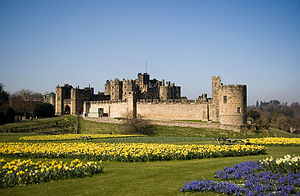
Alnwick Castle
Alnwick Castle.
Alnwick Castle er et slot i Alnwick i det engelske county Northumberland. Det er sæde for hertugen af Northumberland, og blev bygget efter den normanniske erobring af England. Siden er det blevet renoveret, udbygget og forbedret flere gange. Det er en Grade I listed building og i 2012 besøgte mere end 800.000 personer slottet.